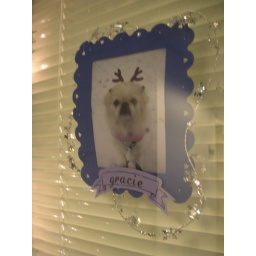
gracie in the office window